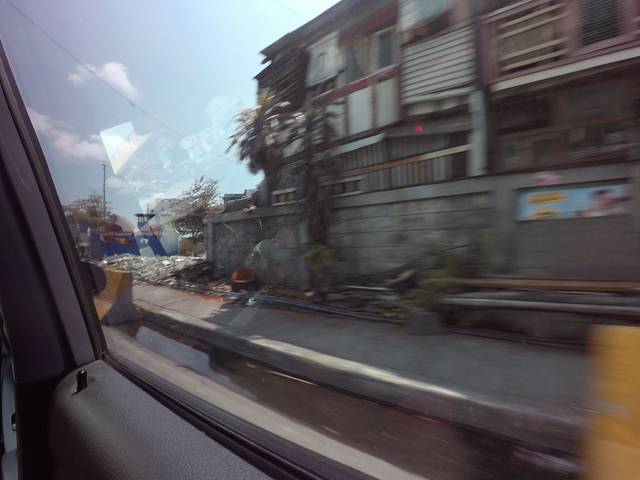
Region: Philippines
Coordinates: 14.585, 121.004